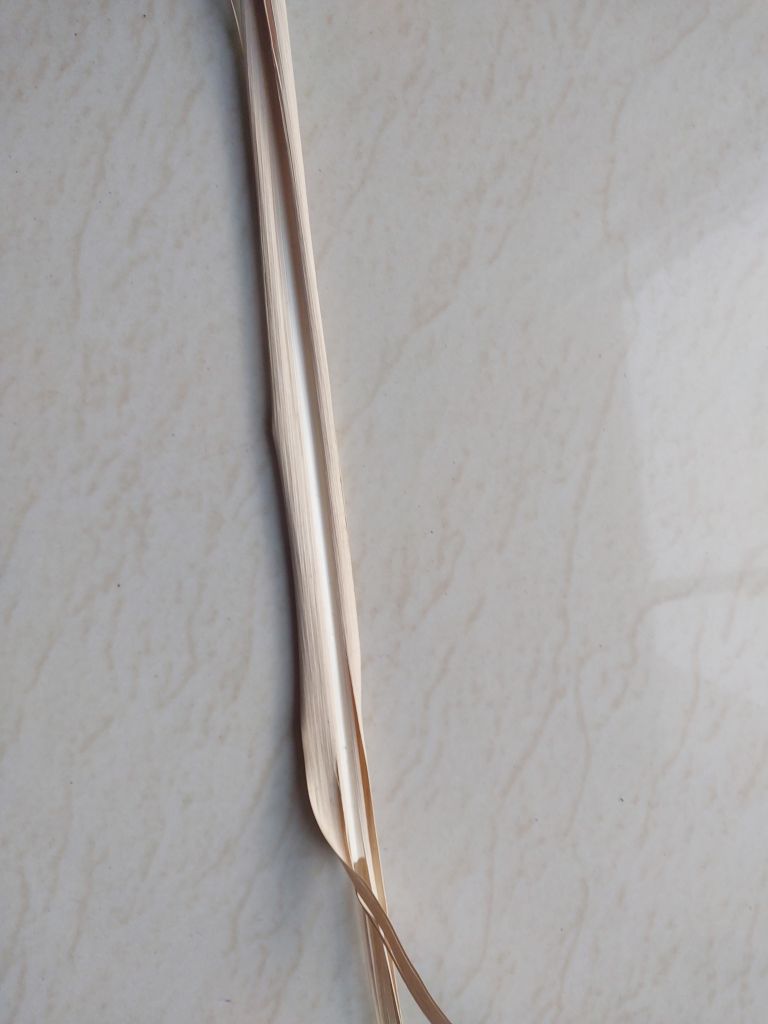
Label: Dried